Question: Please indicate a possible affordance area of the knife that can be used for cutting
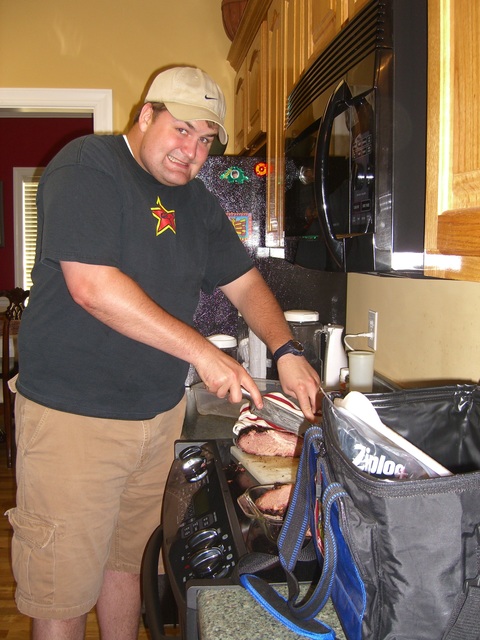
Answer: [248.456, 393.665, 308.88, 438.698]